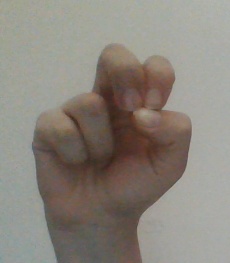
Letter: gaaf